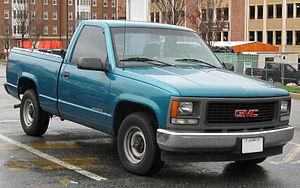
Chevrolet C/K est le nom d'une ligne de véhicules comportant des utilitaires légers, des châssis-cabines et des camions poids lourds produite par la marque Chevrolet de 1960 à 2001. Son équivalent GMC s'est appelé C/K jusqu'en 1987 puis GMC Sierra. Les prédécesseurs de ces véhicules étaient respectivement les Chevrolet Task-Force et les GMC Blue Chip.
Le GMC Sierra est un nom donné à deux pick-up qui dérivent des Chevrolet C/K et Chevrolet Silverado.